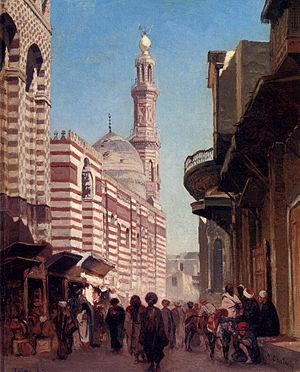
Alberto Pasini est un peintre italien qui fut actif au XIXᵉ siècle.